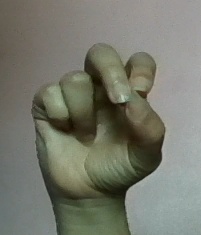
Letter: gaaf